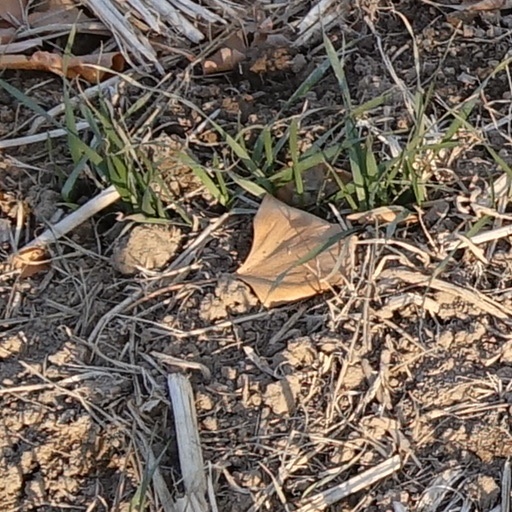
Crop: wheat